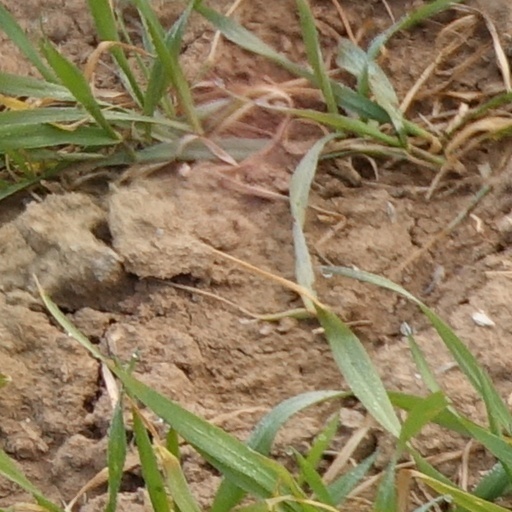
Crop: wheat